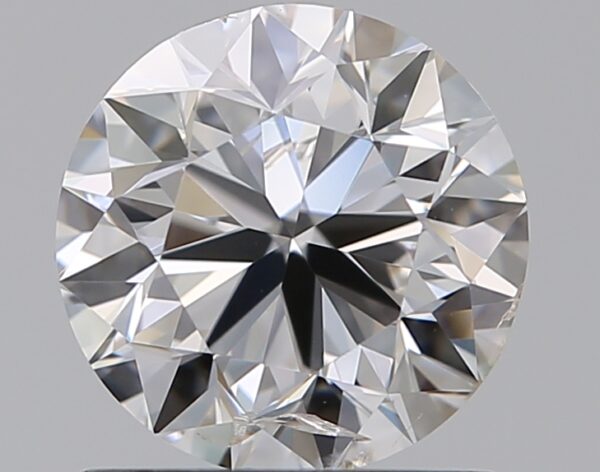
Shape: round
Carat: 1
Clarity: SI2
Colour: F
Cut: VG
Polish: EX
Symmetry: VG
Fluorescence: N
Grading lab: IGI
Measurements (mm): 6.27 x 6.22 x 3.98